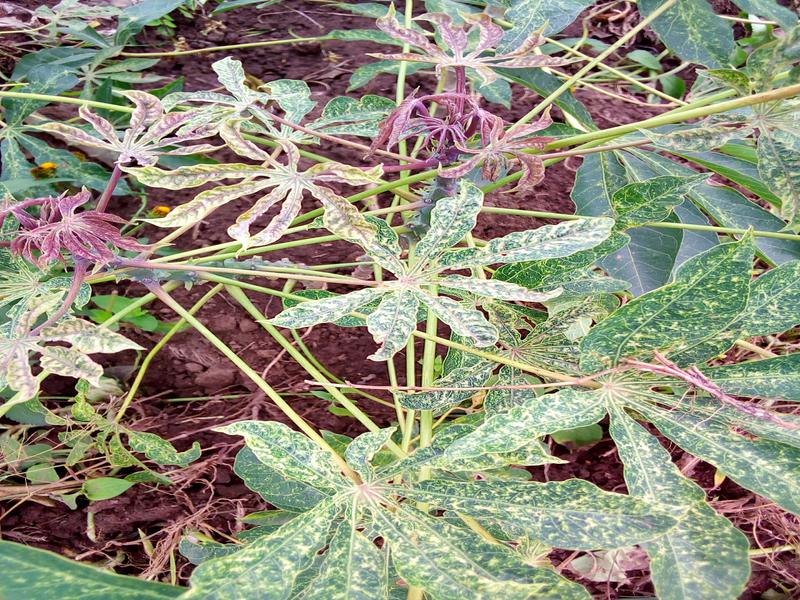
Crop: cassava
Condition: green_mottle